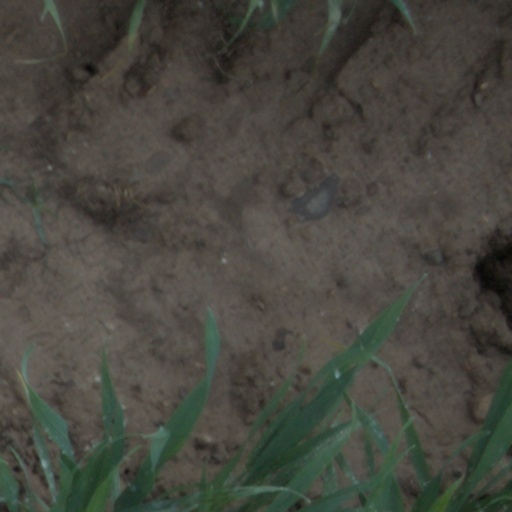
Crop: wheat